Flaming Guns

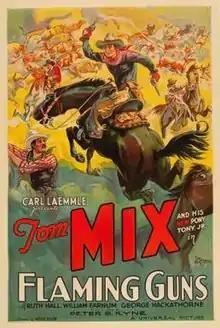
Theatrical release poster

Flaming Guns is a 1932 American Western film directed by Arthur Rosson and written by Jack Cunningham. The film stars Tom Mix, William Farnum, Ruth Hall, Clarence Wilson, George Hackathorne and Duke R. Lee. The film was released on December 22, 1932, by Universal Pictures. It was based on a story by Peter B. Kyne.